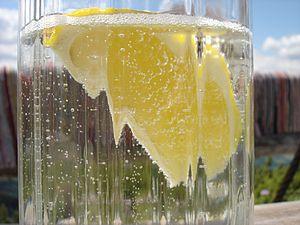
La Weinschorle est une boisson composée d'un mélange de vin et d'eau gazeuse ou de limonade, populaire en Allemagne, Autriche, Suisse et Hongrie.